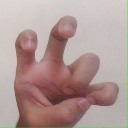
अक्षर: छ